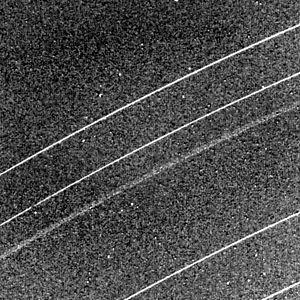
Les anneaux d’Uranus sont un système d’anneaux de la planète Uranus, moins complexes que les anneaux de Saturne, mais plus élaborés que ceux de Jupiter ou de Neptune. Ils ont été découverts le 10 mars 1977 par James L. Elliot, Edward W. Dunham et Douglas J. Mink. Près de deux siècles auparavant, l'astronome William Herschel avait déjà rapporté l’observation d’anneaux, mais les astronomes modernes doutent que les anneaux sombres et ténus aient pu être vus à cette époque. Deux anneaux supplémentaires ont été découverts en 1986 grâce aux images prises par la sonde spatiale Voyager 2, puis deux anneaux externes, en 2003-2005, sur les photos du télescope spatial Hubble.